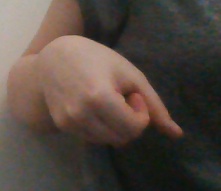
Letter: waw